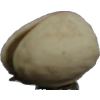
Label: pistachio